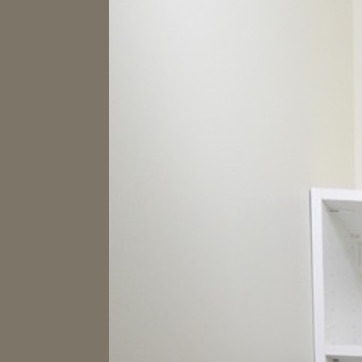
Material: painted